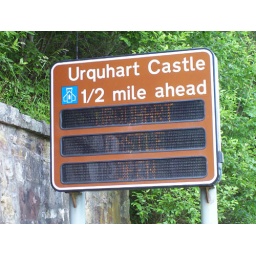
never been so happy to see a road sign in my life.